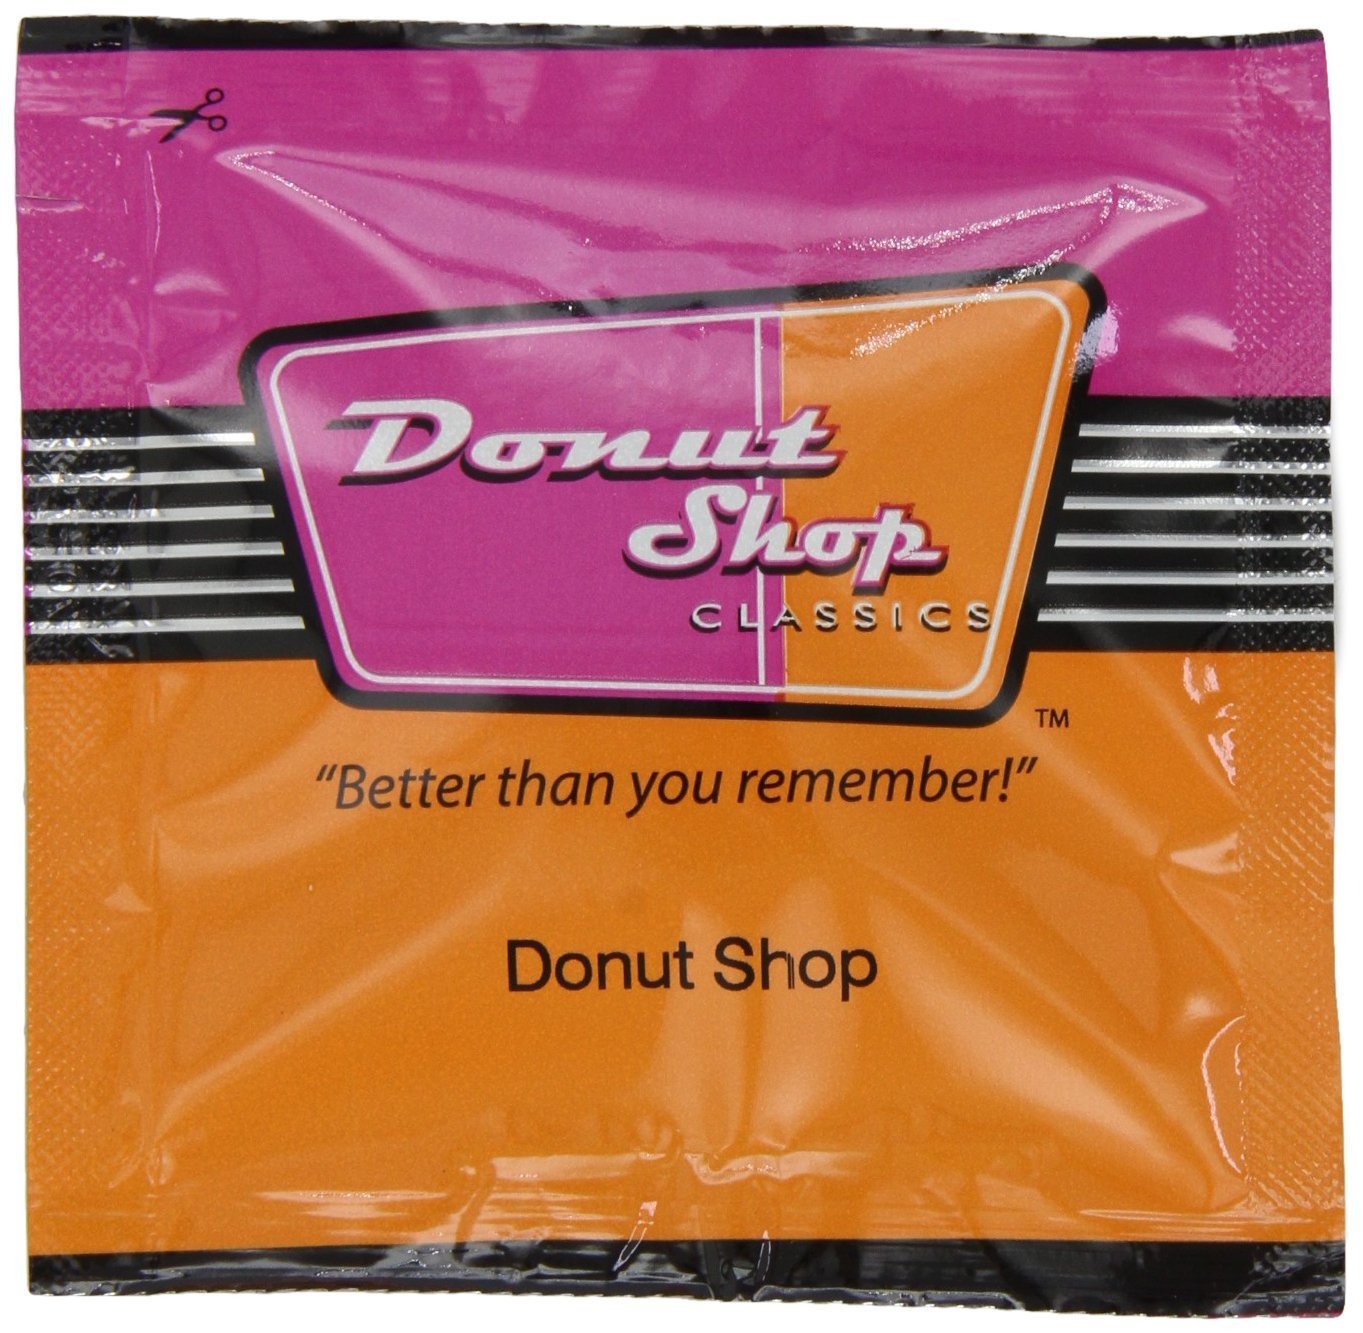
Item Name: Donut Shop, The Original, 15-Count (Pack of 3)
Bullet Point 1: The package length of the product is 6. inches
Bullet Point 2: The package width of the product is 5. inches
Bullet Point 3: The package height of the product is 4. inches
Bullet Point 4: The package weight of the product is 1.53 pounds
Value: 45.0
Unit: Count

Price: 19.12